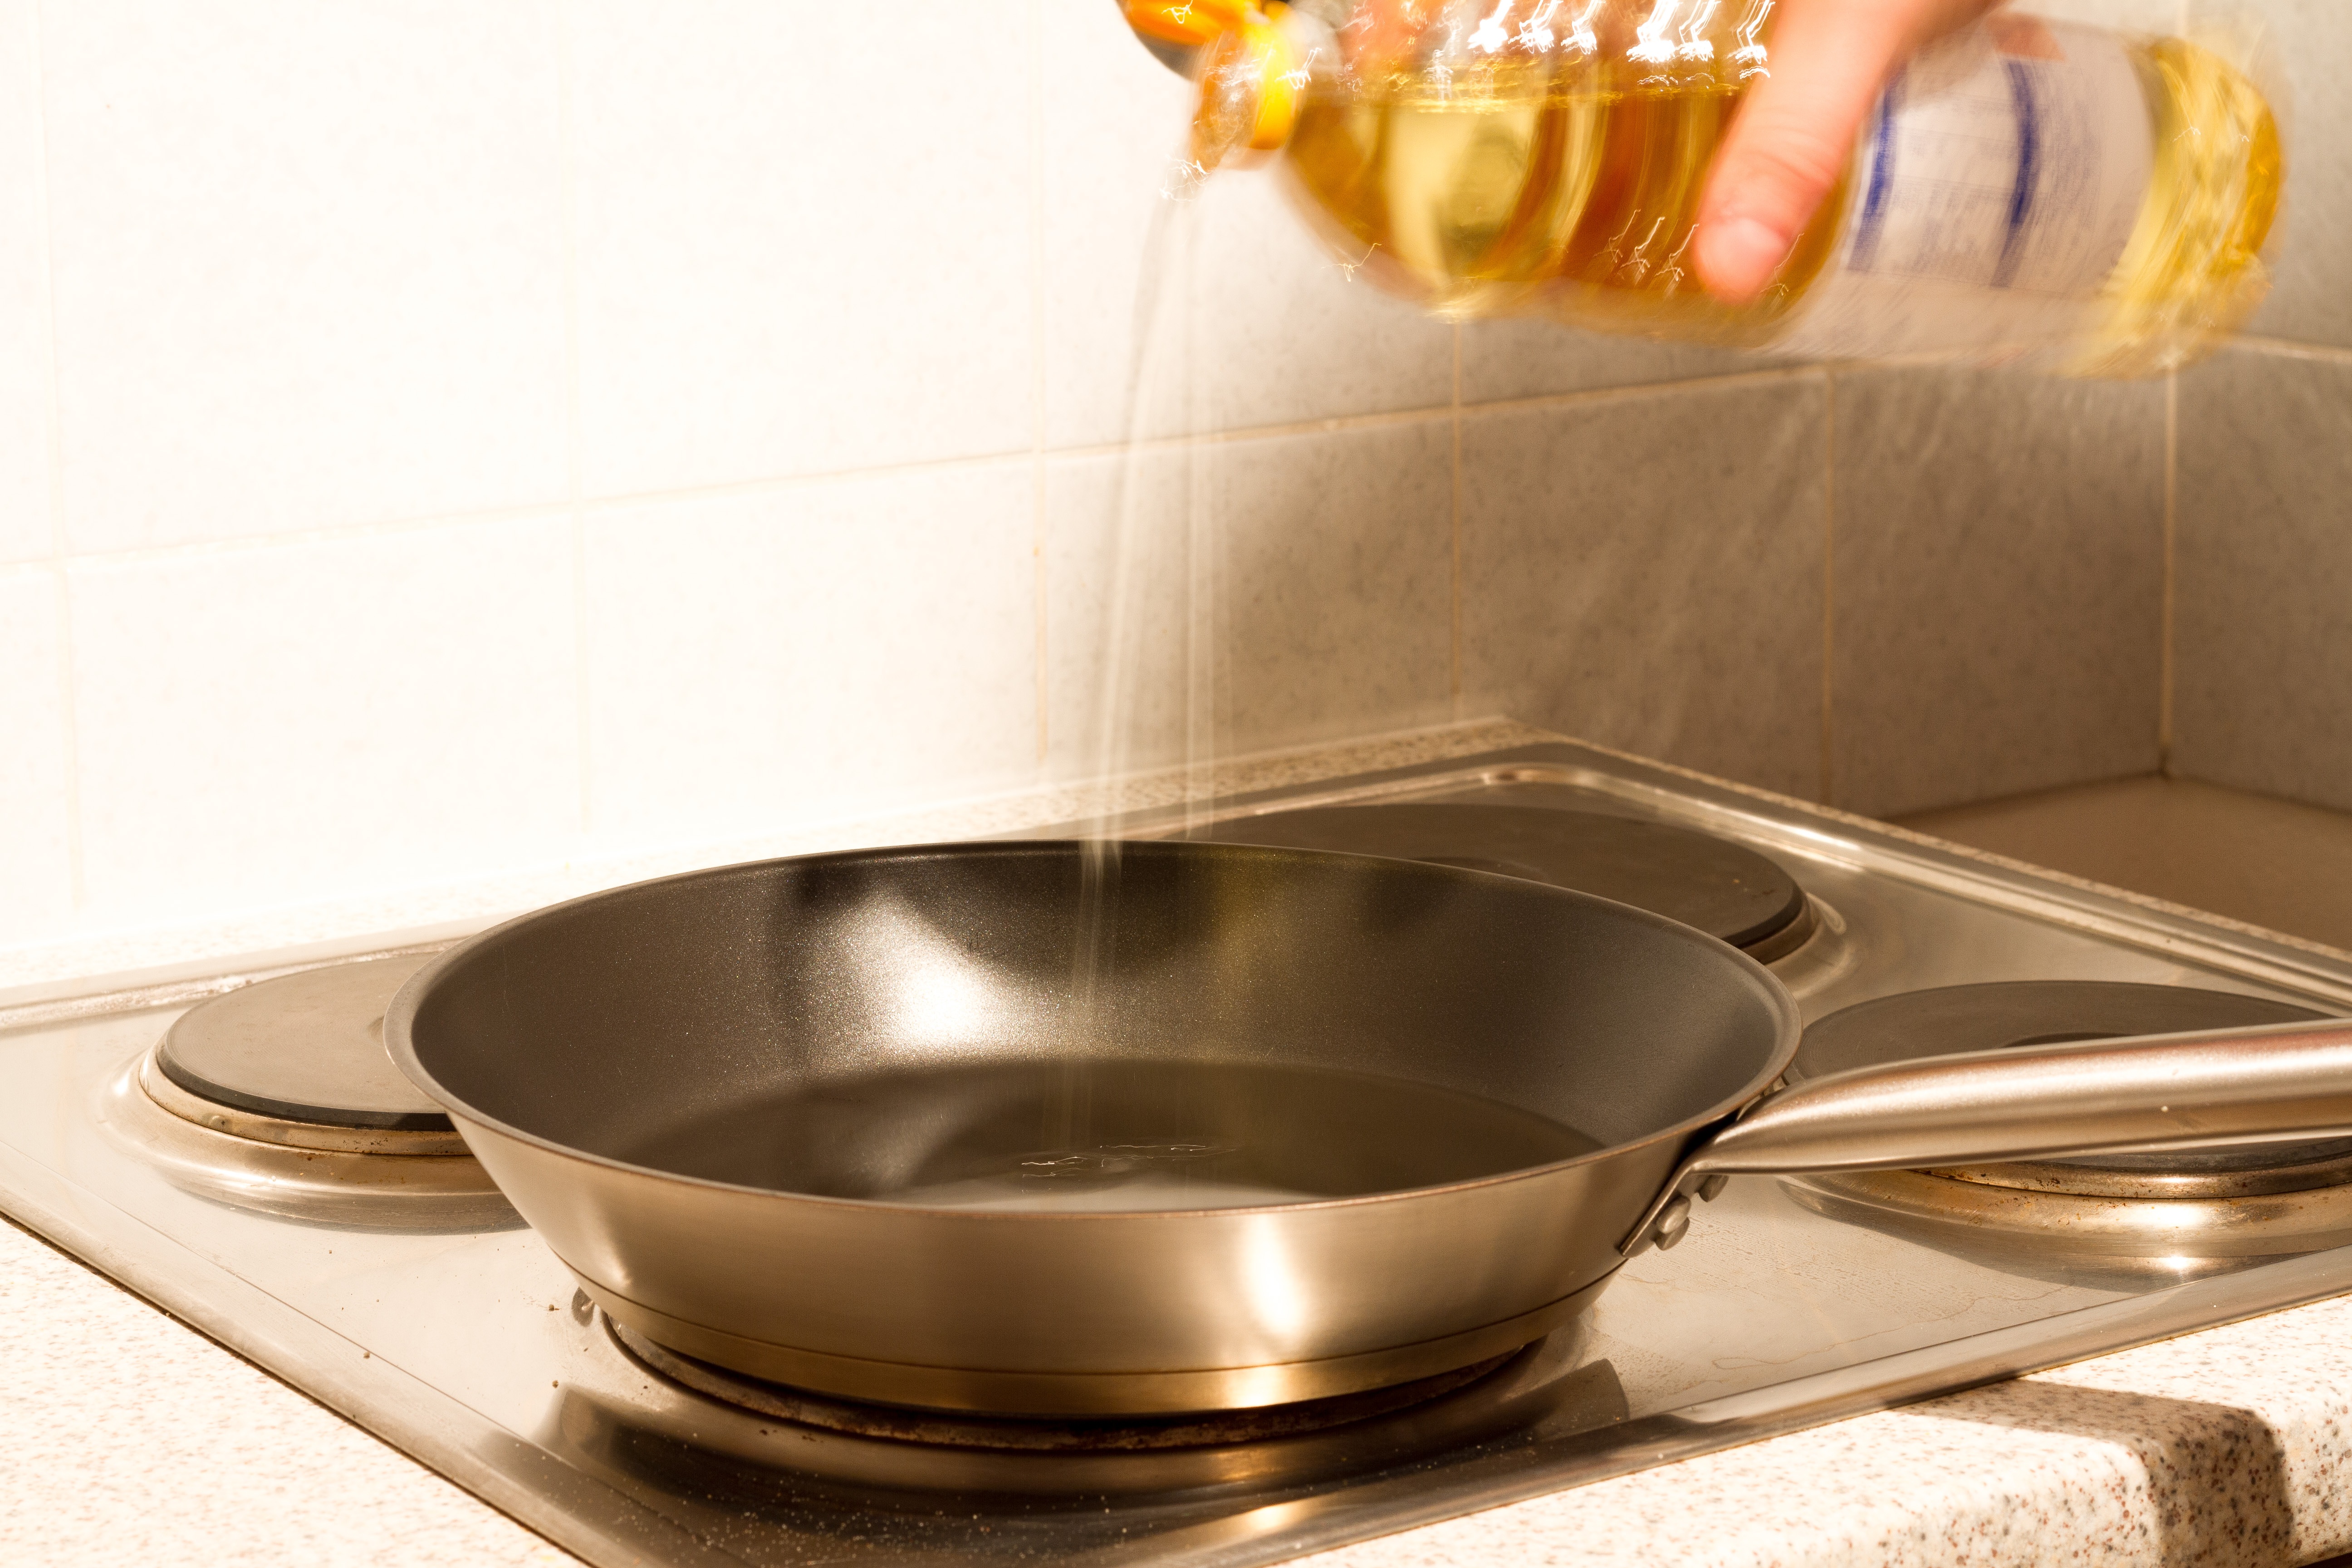
dish, food, kitchen, pan, heat, cook, stove, fried, fat, oil, frying pan, sear, cookware and bakeware